Rosamond Coursen and Walter R. Reed House

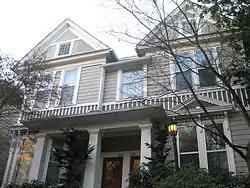
The house's exterior in 2010

The Rosamond Coursen and Walter R. Reed House is a house located in southwest Portland, Oregon listed on the National Register of Historic Places.